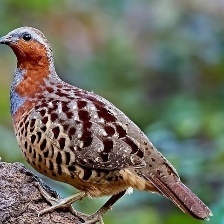
Species: CHINESE BAMBOO PARTRIDGE
Scientific name: BAMBUSICOLA THORACICUS
ImageNet parent category: partridge